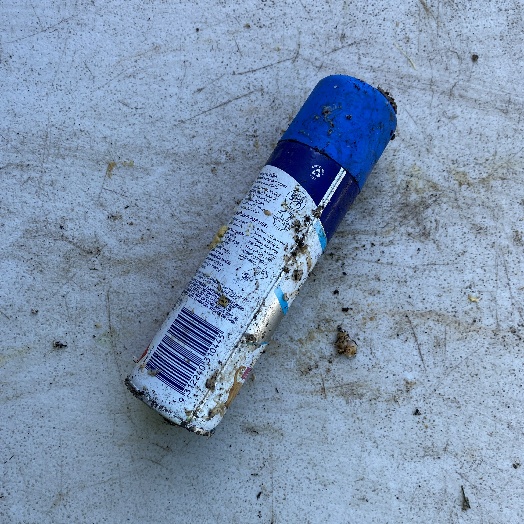
Label: Metal